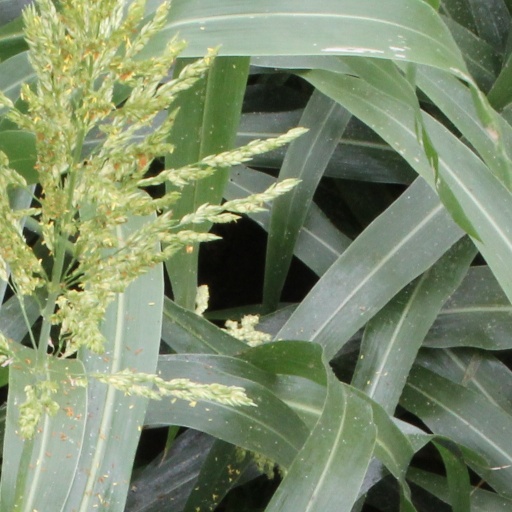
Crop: sorghum